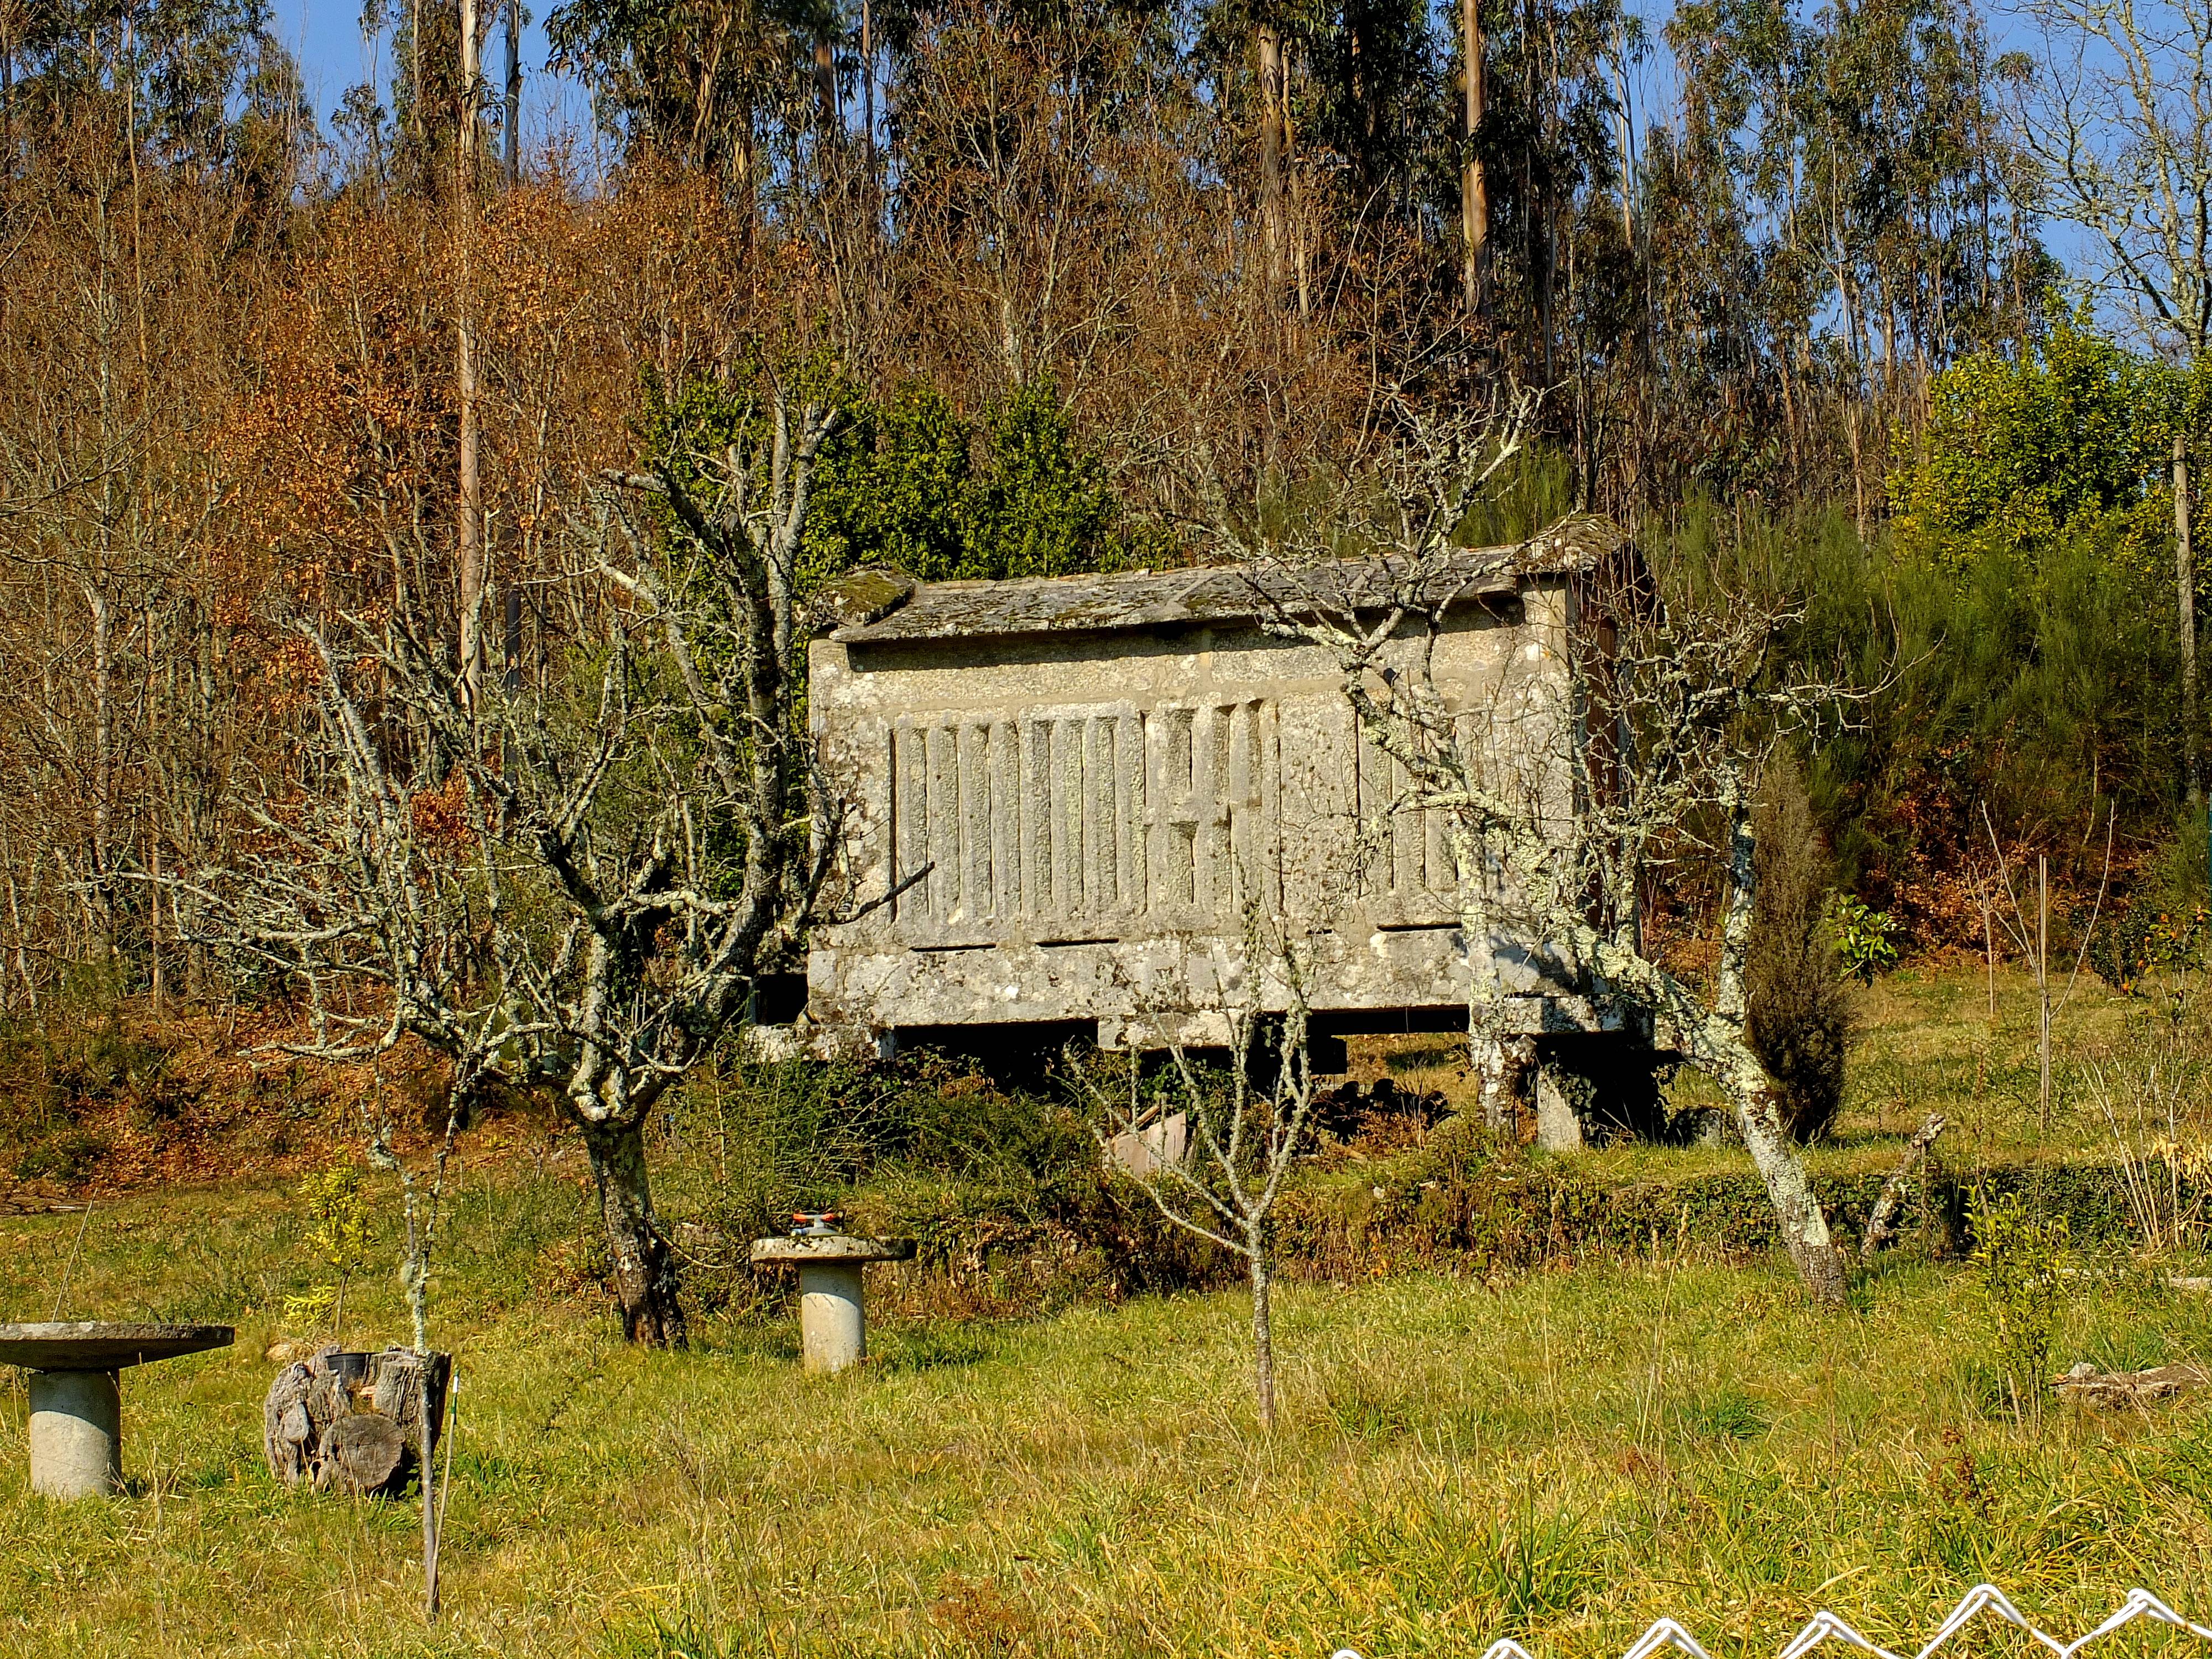
tree, wilderness, farm, meadow, prairie, pasture, autumn, spain, galicia, pontevedra, woodland, espana, ggl1, gaby1, fujifilmxs1, canastros, horreos, rural area